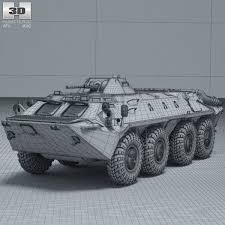
Label: BTR-70